Philip H. Hoff

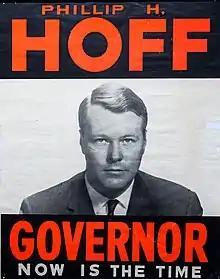
Poster from Hoff's 1962 campaign. Note misspelling of first name.

Hoff was elected to the Vermont House of Representatives in 1960, and served one term, 1961 to 1963. As a legislator, Hoff was a member of the "Young Turks," a bipartisan alliance of progressive and reform minded representatives and senators that included Republicans Franklin S. Billings Jr. and Ernest W. Gibson III.